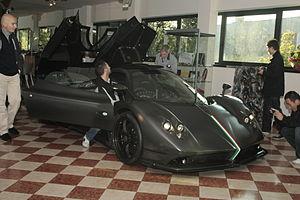
La Pagani Zonda est une supercar du constructeur automobile italien Pagani produite depuis 1999 au rythme d'environ vingt-cinq unités par an. En décembre 2005, soixante Zonda, toutes versions confondues, avaient été construites. Elle existe en coupé et en roadster, possède un moteur en position centrale arrière et est principalement composée en matériaux composites à base de fibre de carbone.